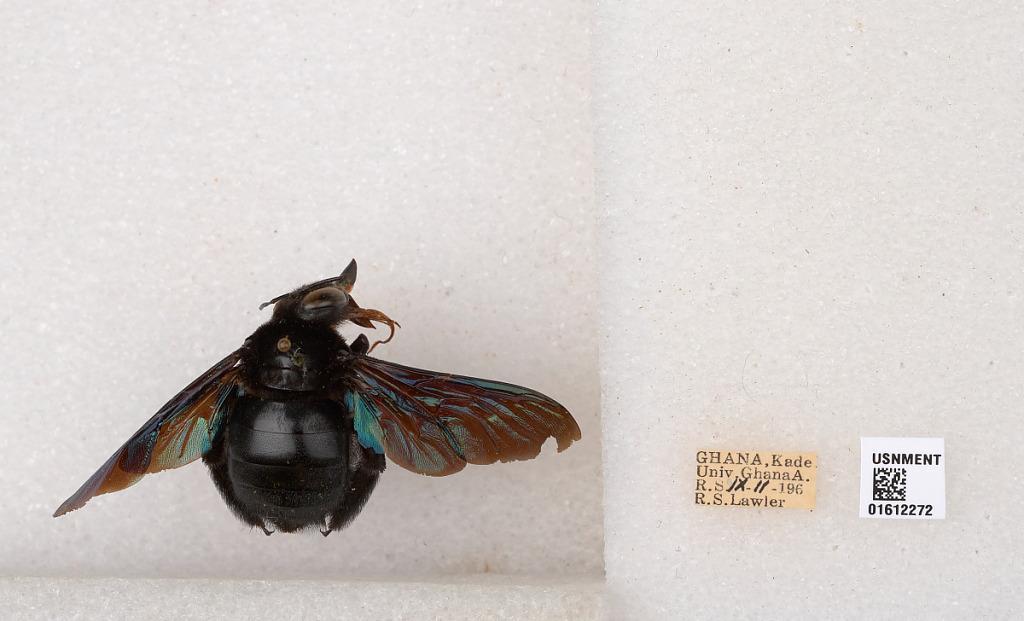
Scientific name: Xylocopa
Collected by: S. Laroca
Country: Ghana
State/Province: Eastern
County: Kwabibirem
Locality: Kade Univ. Ghana A. R.S.